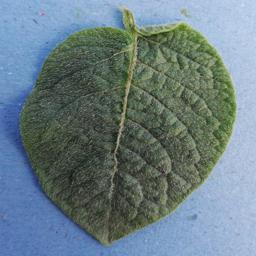
Label: Potato___Healthy